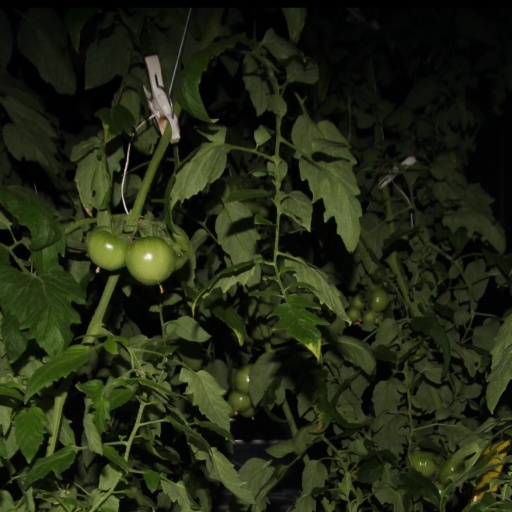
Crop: tomato